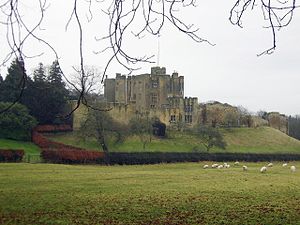
Borge og slotte i England / Northumberland
Denne liste over borge og slotte i England er ikke en liste over alle bygninger og steder, hvor ordet ”castle” indgår i navnet eller en liste over bygninger, som er en borg i middelalderlig henseende. Det er heller ikke en liste over alle borge og slotte, der nogensinde er bygget i England: Mange er forsvundet sporløst, men er hovedsageligt en liste over bygninger og ruiner. De bygninger, som er bevaret, er alle blevet ændret i løbet af historien.